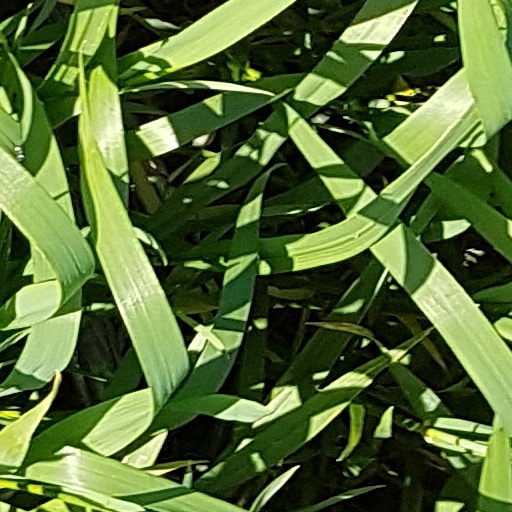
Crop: wheat